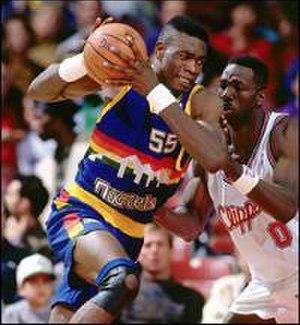
Les Nuggets de Denver sont une franchise de basket-ball de la National Basketball Association. Ils concourent en tant que membre de la conférence Ouest, au sein de la division Nord-Ouest. Les Nuggets jouent leurs matchs à domicile au Pepsi Center, qu’ils partagent avec l’Avalanche du Colorado de la Ligue nationale de hockey et le Mammoth du Colorado de la National Lacrosse League.